The Magician (2006 film)

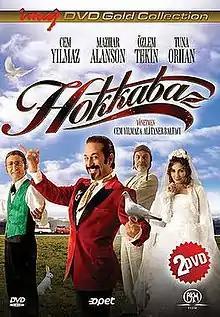
DVD Cover

The Magician is a 2006 Turkish comedy-drama film, directed by Cem Yılmaz and Ali Taner Baltacı, about a magician who tours around Turkey with his father and best friend so that he can make enough money for laser eye surgery. The film, which was released on , was short-listed for Turkey's official entry for the Academy Award for Best Foreign Language Film at the 80th Academy Awards but lost out to "Takva".